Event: Nepal Earthquake
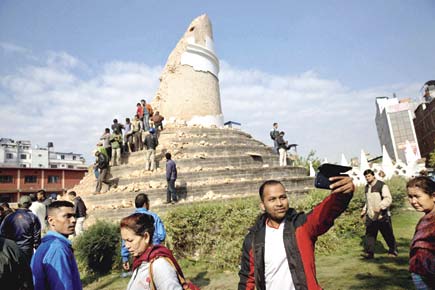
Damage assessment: no_damage